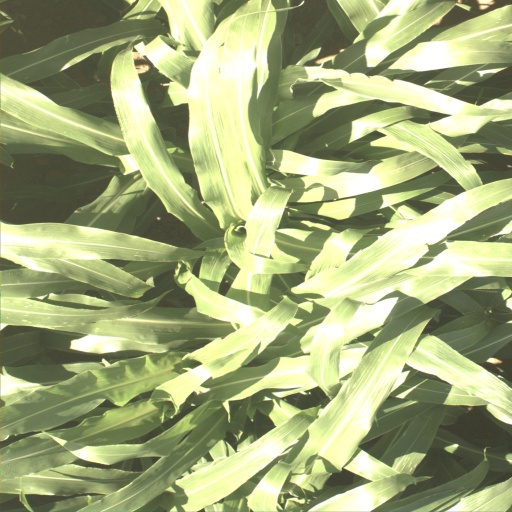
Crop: sorghum